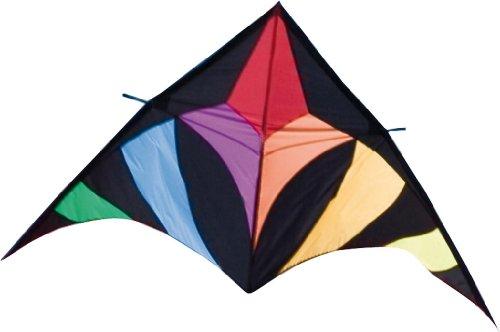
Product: HQ Flowtail Delta 600 XL- 79 Inch Single - Line Sport Kite, Color: Rainbow - Active Outdoor Fun for Ages 12 and Up
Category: Toys & Games | Sports & Outdoor Play | Kites & Wind Spinners | Kites
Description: DETAILS: The HQ Delta Kite is 79" x 39", made from Rip Stop Polyester and Taffeta.
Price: $64.35
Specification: ProductDimensions:3x5x42inches|ItemWeight:1.55pounds|ShippingWeight:1.55pounds(Viewshippingratesandpolicies)|DomesticShipping:Currently,itemcanbeshippedonlywithintheU.S.andtoAPO/FPOaddresses.ForAPO/FPOshipments,pleasecheckwiththemanufacturerregardingwarrantyandsupportissues.|InternationalShipping:Thisitemisnoteligibleforinternationalshipping.LearnMore|ASIN:B001TKAA64|Itemmodelnumber:106142|Manufacturerrecommendedage:14yearsandup